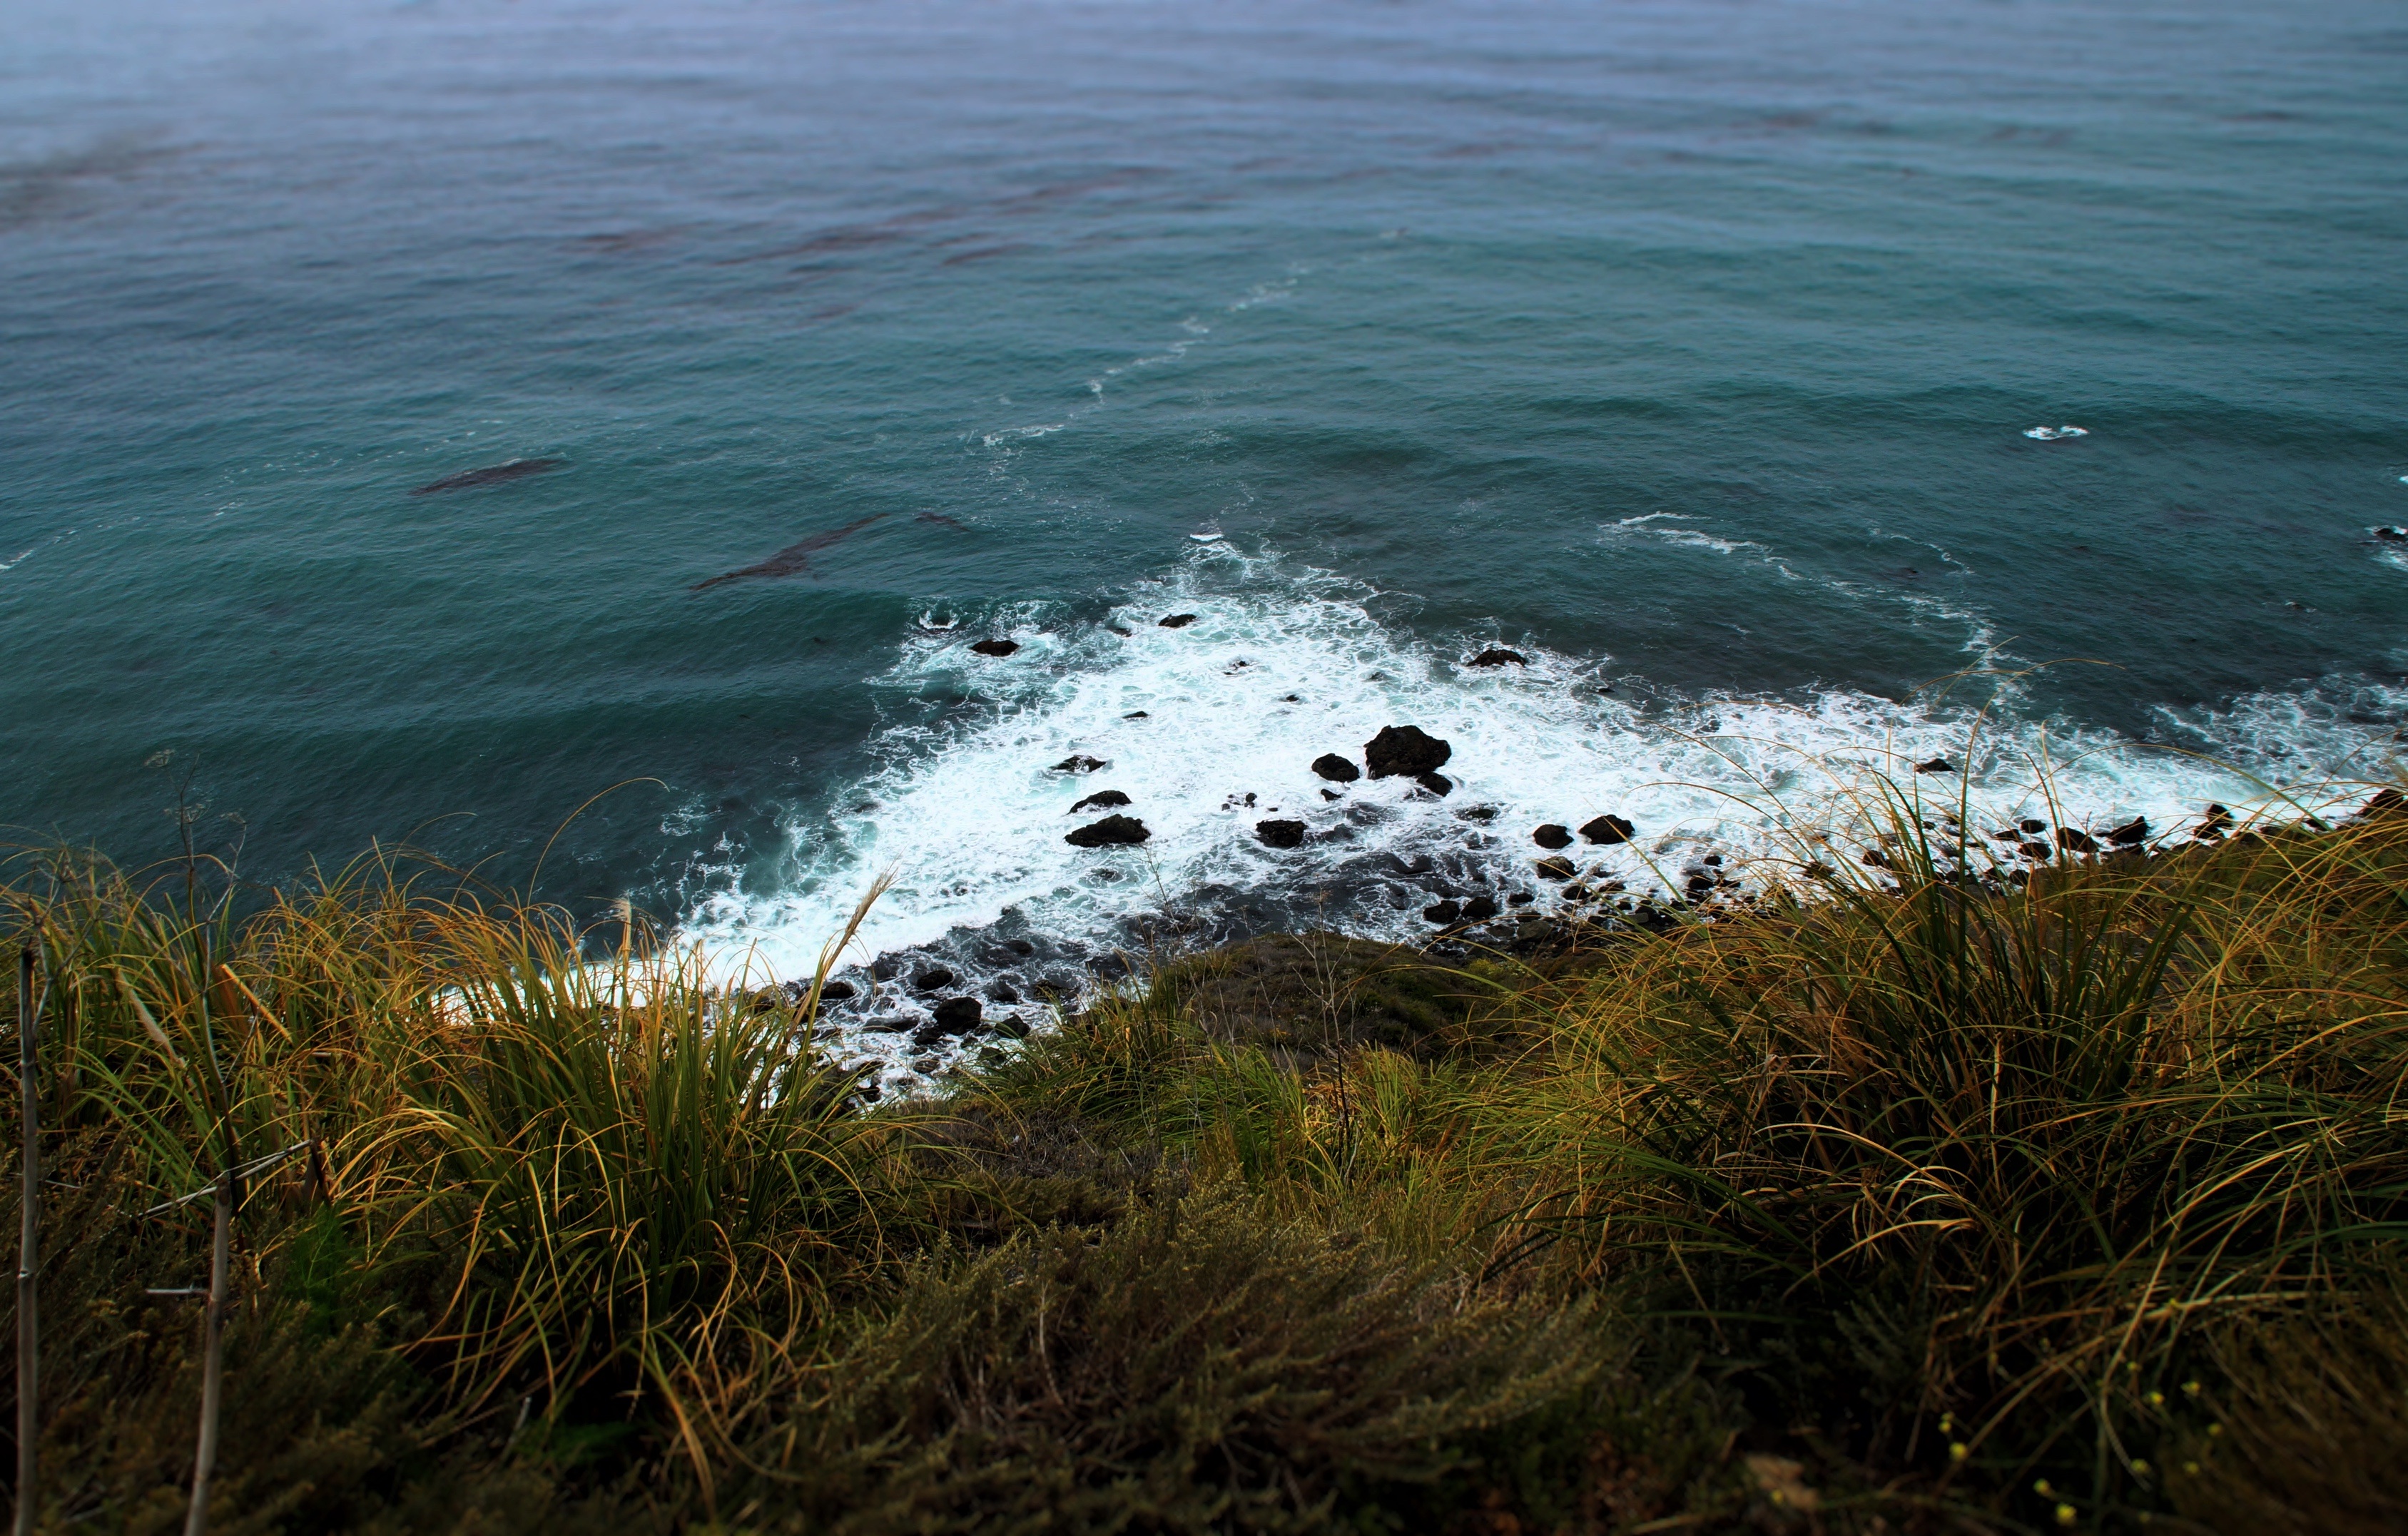
beach, sea, coast, water, nature, rock, ocean, horizon, sunlight, shore, wave, cliff, seascape, bay, seashore, terrain, body of water, rocks, outdoors, habitat, cape, wind wave